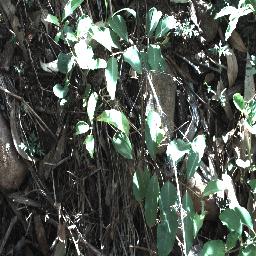
Label: rubber_vine